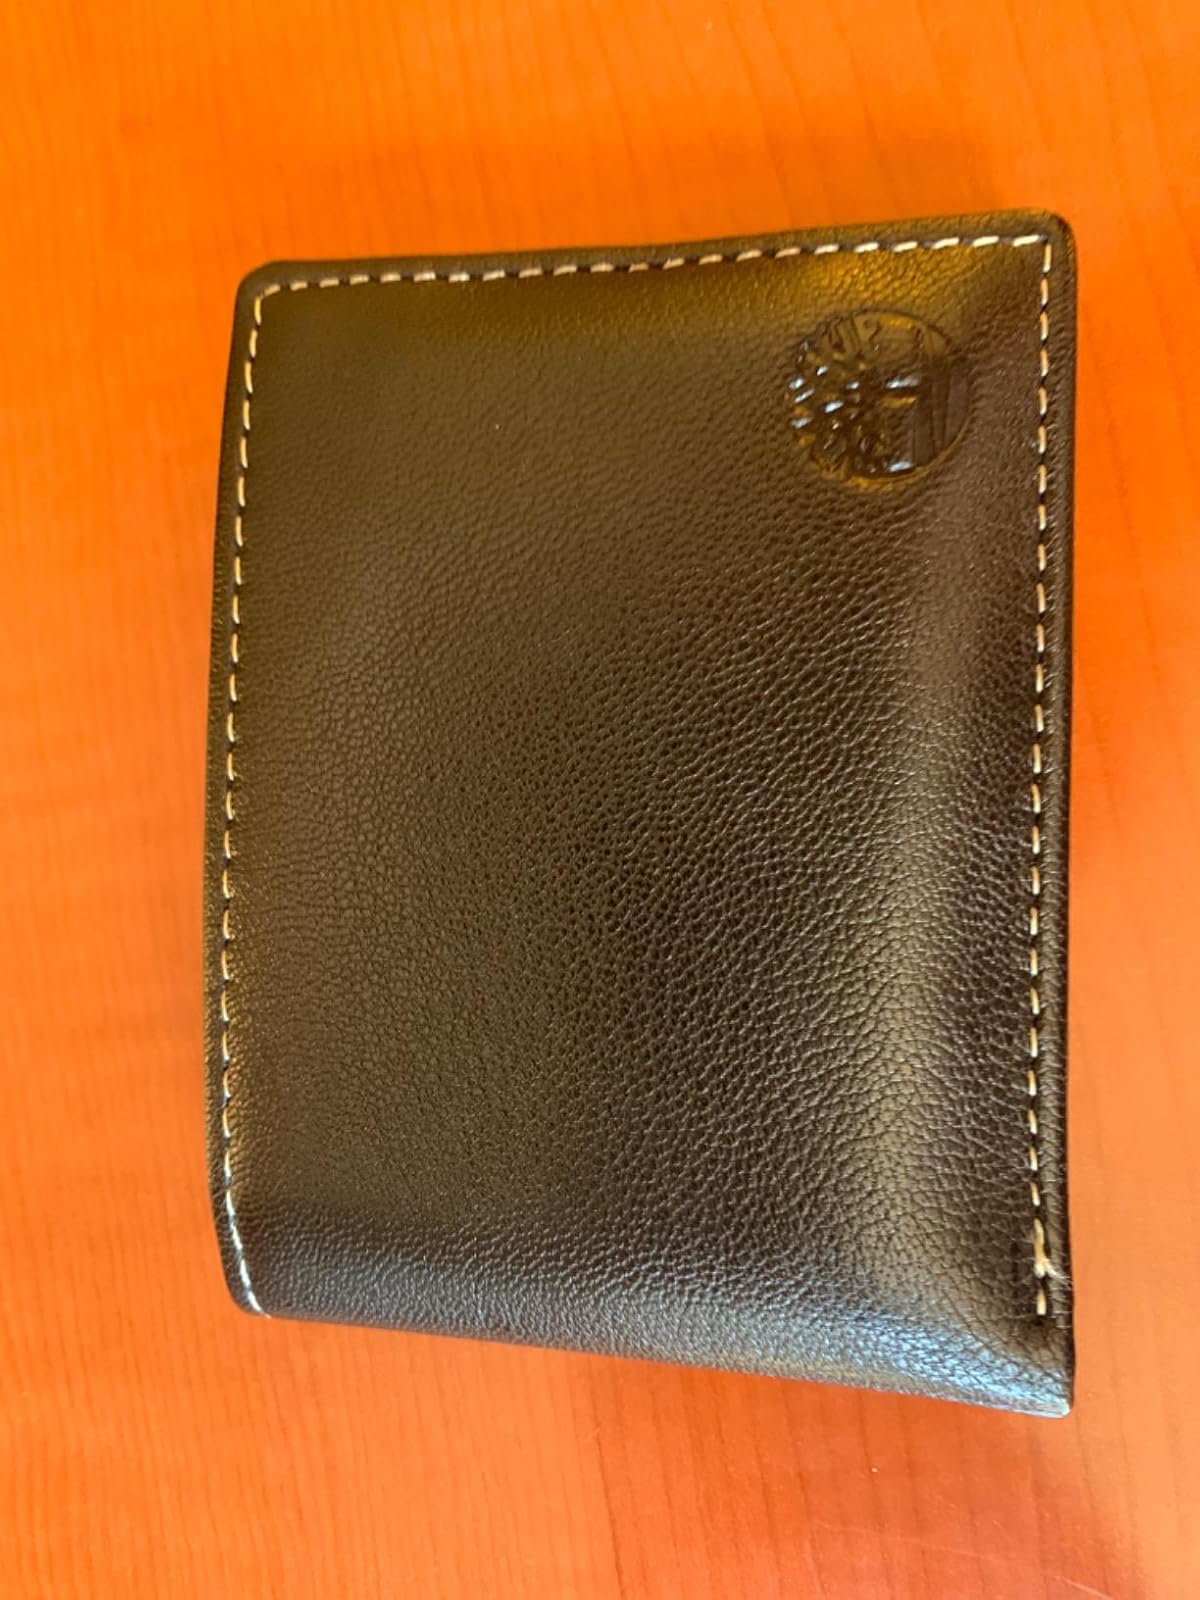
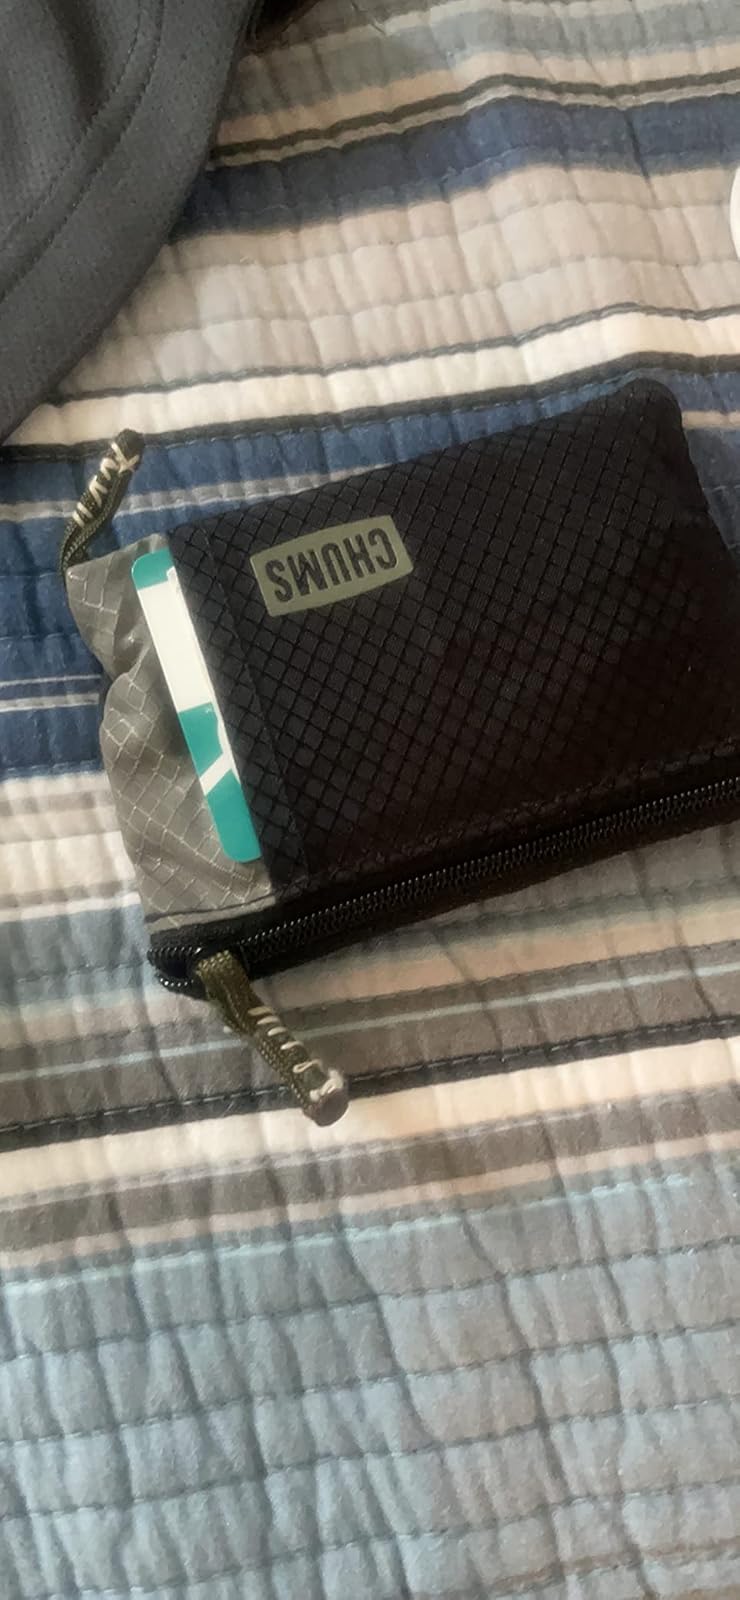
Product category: accessories_wallet
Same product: no